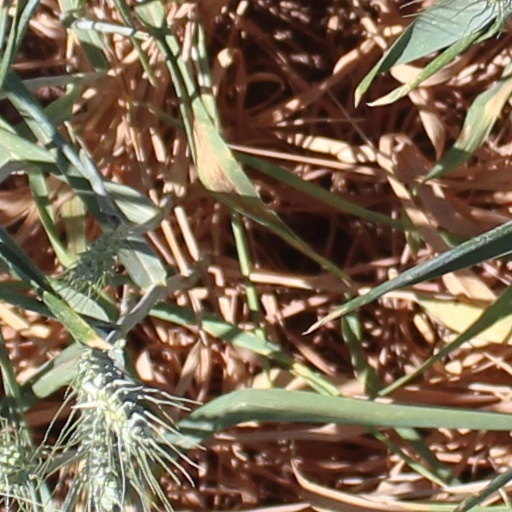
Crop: wheat